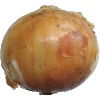
Label: Onion White 1